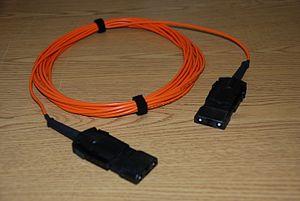
ESCON est une architecture et une suite de protocoles utilisée par les mainframes pour communiquer avec des périphériques ou d'autres mainframes.
Les connecteurs fibre optique sont des dispositifs normalisés terminant une fibre optique et permettant de les raccorder aux équipements terminaux comme les switchs, les HBA, les contrôleurs disques ou les librairies de sauvegarde dans un Réseau de stockage SAN, ou divers équipements utilisant la fibre optique.